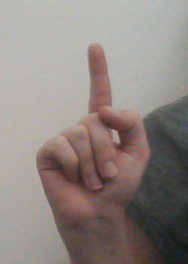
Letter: bb